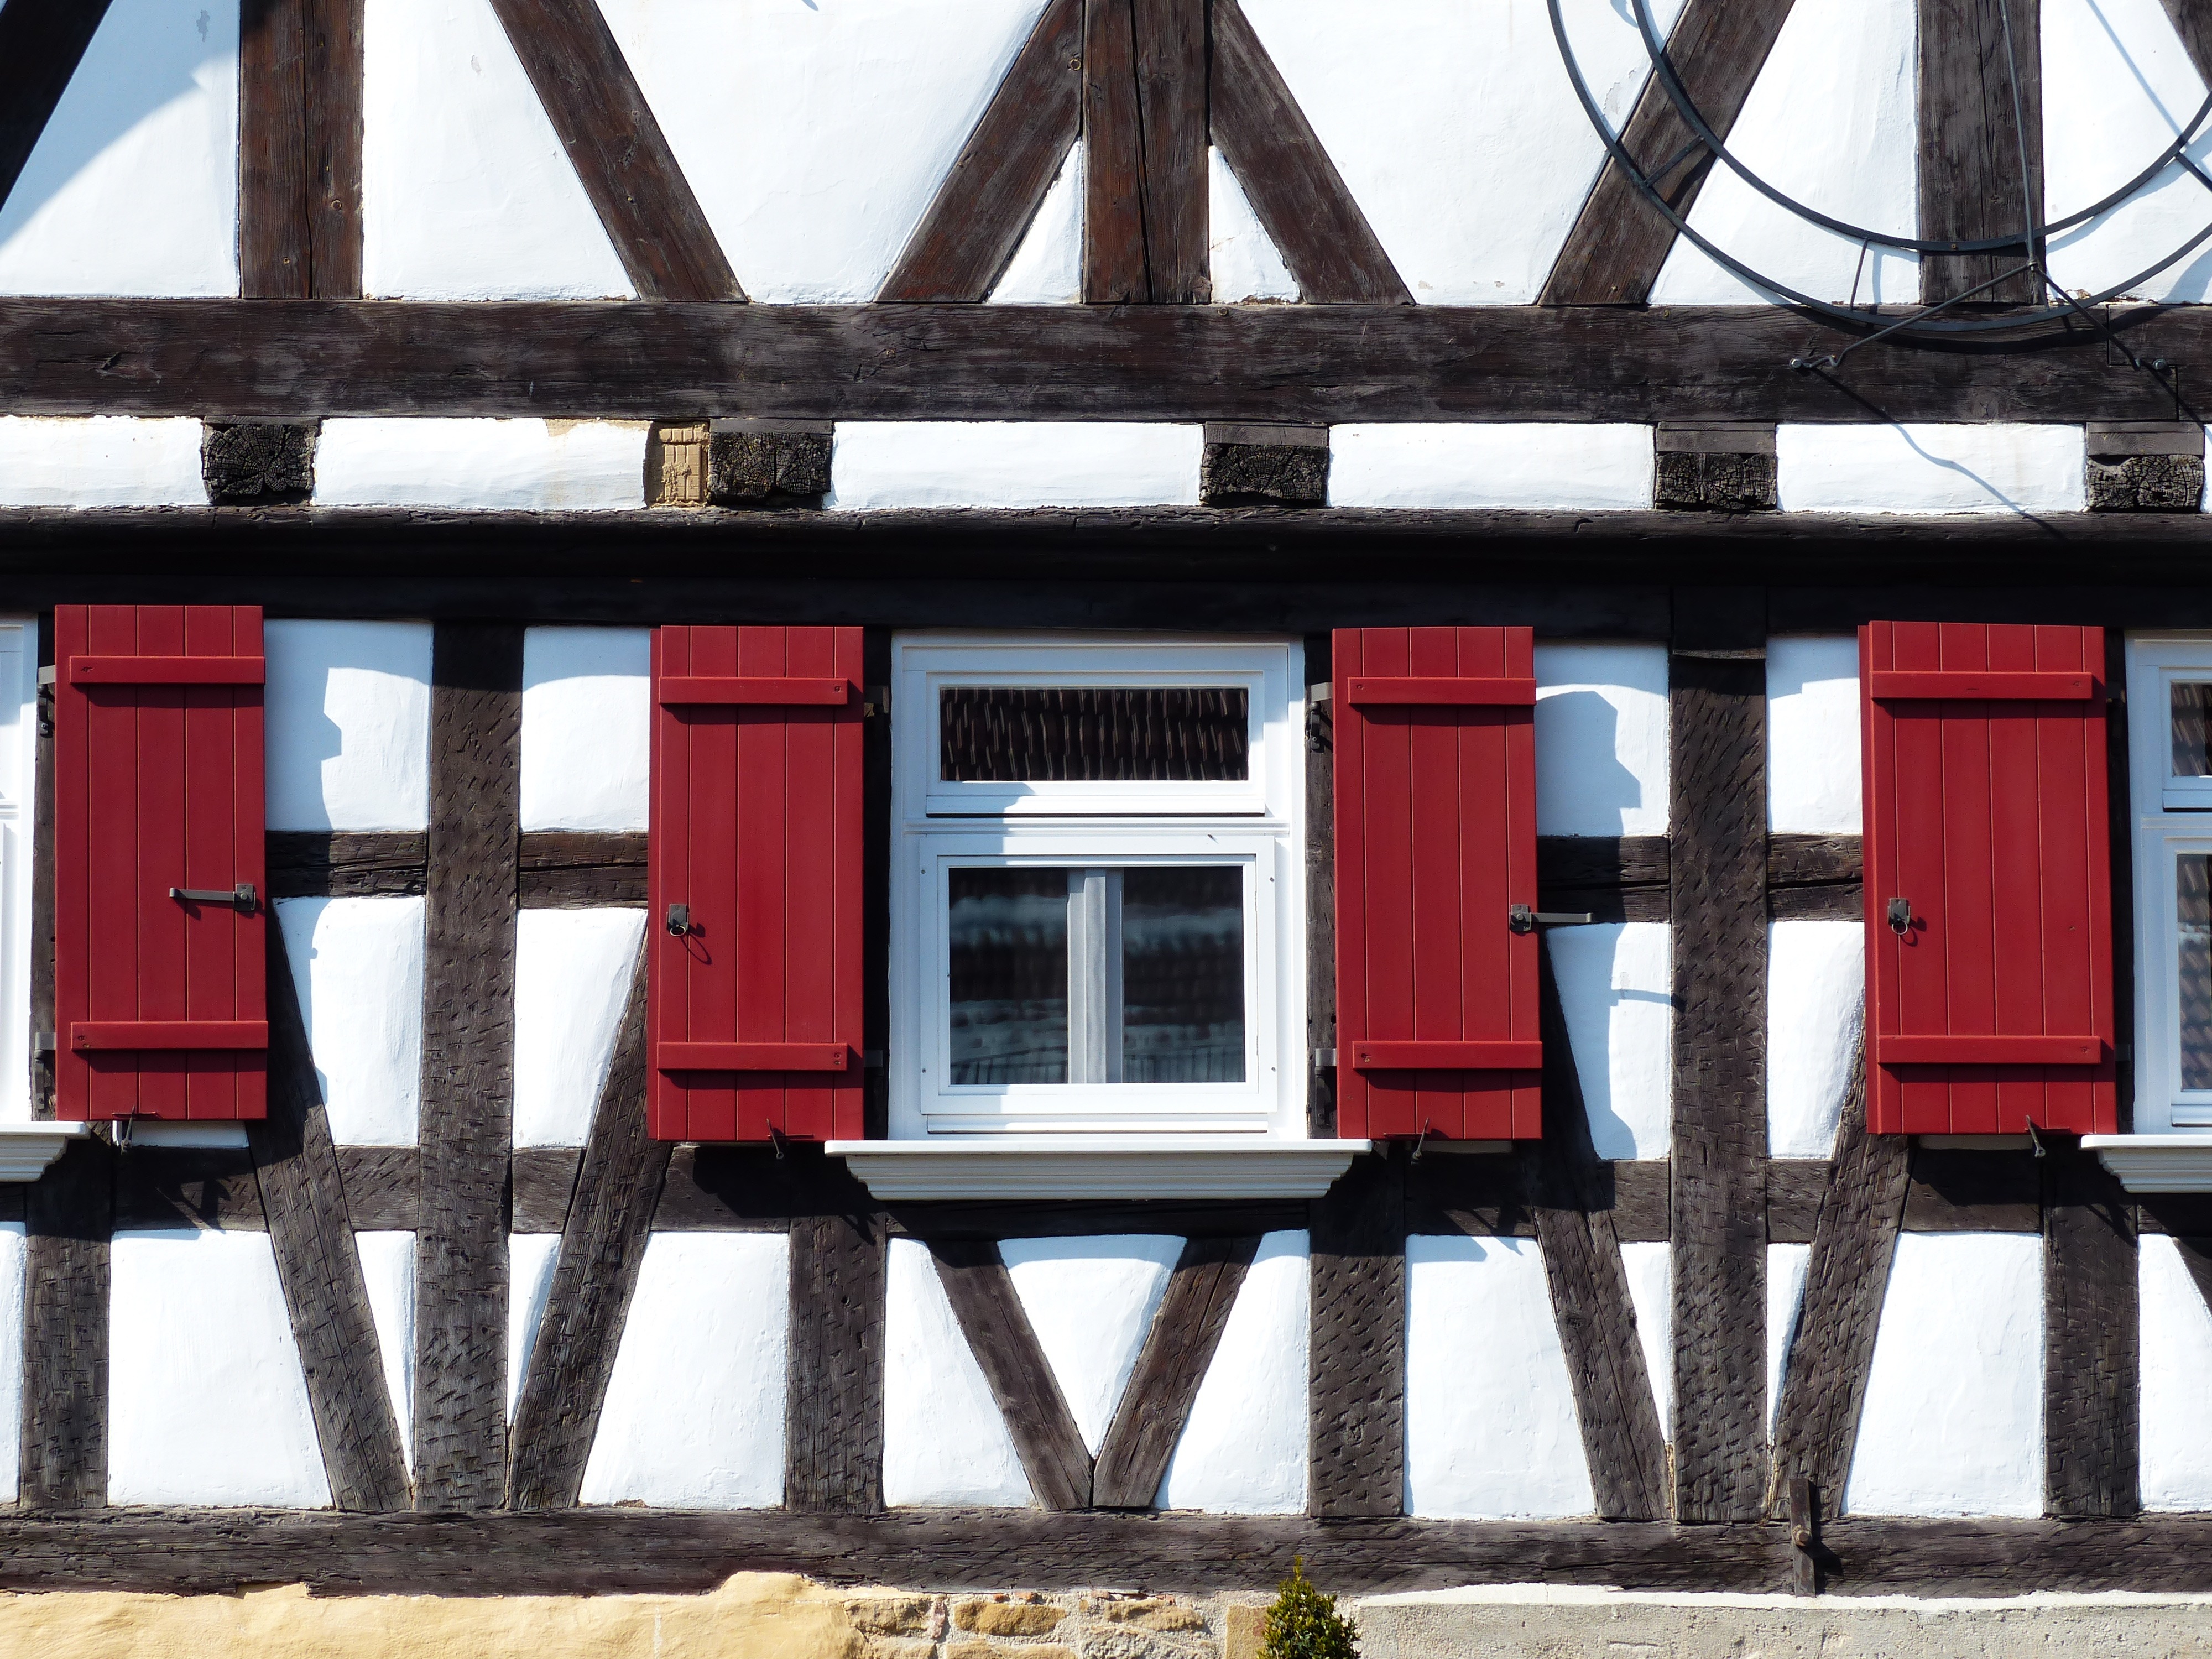
architecture, structure, wood, manor, house, window, building, home, wall, red, color, clean, facade, shutter, maintained, neat, fachwerkhaus, hauswand, truss, urban area, well maintained